Wallingford, Oxfordshire

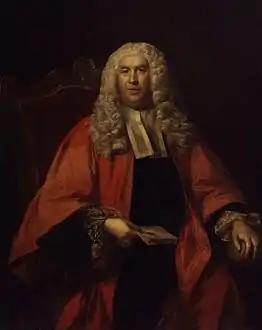
Sir William Blackstone

Sir William Blackstone, a famous English jurist, judge and Tory politician lived in Wallingford and held the office of Recorder of the town. The Blackstone family owned an estate in and around Wallingford, and William, upon inheriting it, built a house called Castle Priory to live in. William is most noted for writing the "Commentaries on the Laws of England;" these are noted for their influence on the American Constitution. Sir William died in Wallingford in 1780 and is buried in St Peter's Church.